Ruislip Lido Railway

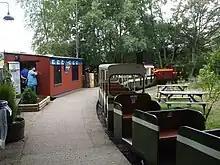
Woody Bay station platform

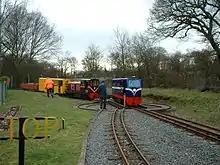
'Graham Alexander' on the Ruislip Lido Station turntable with 'Lady of the Lakes' in the background with the maintenance train

The railway generally operates on a 'one engine in steam' principle on most days, operating throughout the year on weekends and daily during half terms and school holidays. From the first Sunday after New Year's Day until mid February, the railway closes for 6 weeks for the annual maintenance shutdown, allowing the opportunity for unhindered access to the railway to complete infrastructure projects and renewals that would not be possible with trains running.